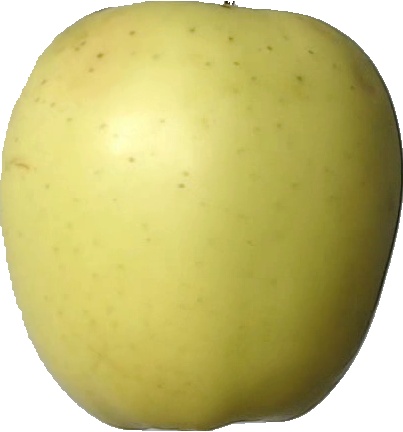
Label: apple_golden_2